Inn (river)

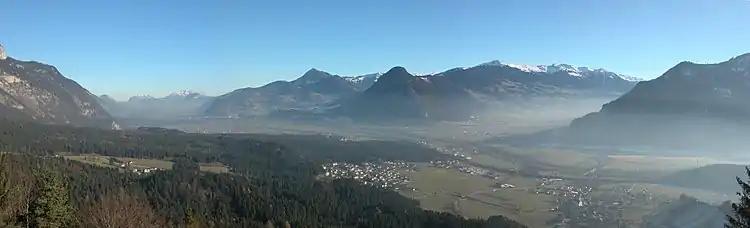
View of the Lower Inn Valley. On the right is the entrance to the Ziller Valley.

The average discharge at the mouth of the Inn is .